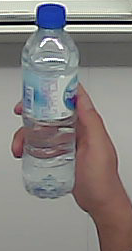
Product: nestle_water